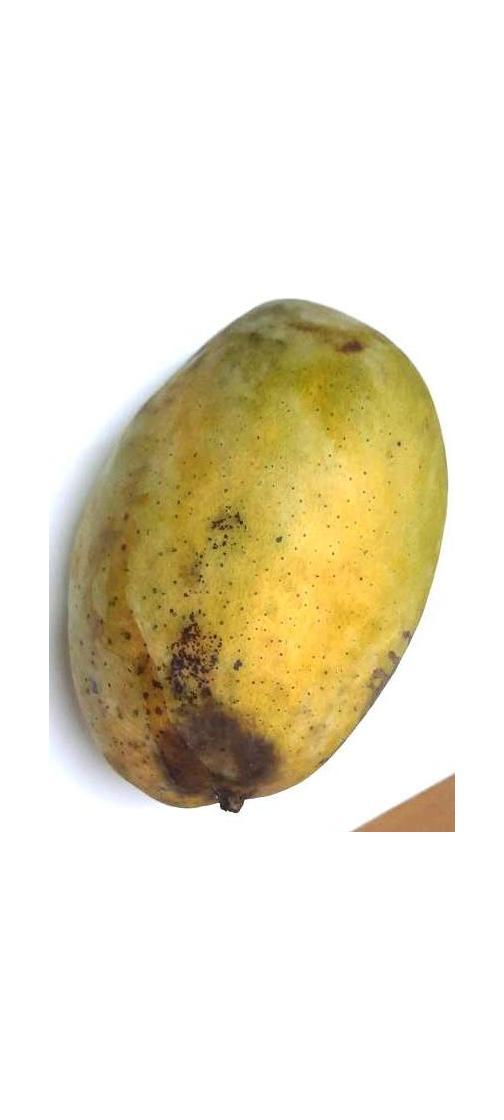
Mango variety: Fazli Classic